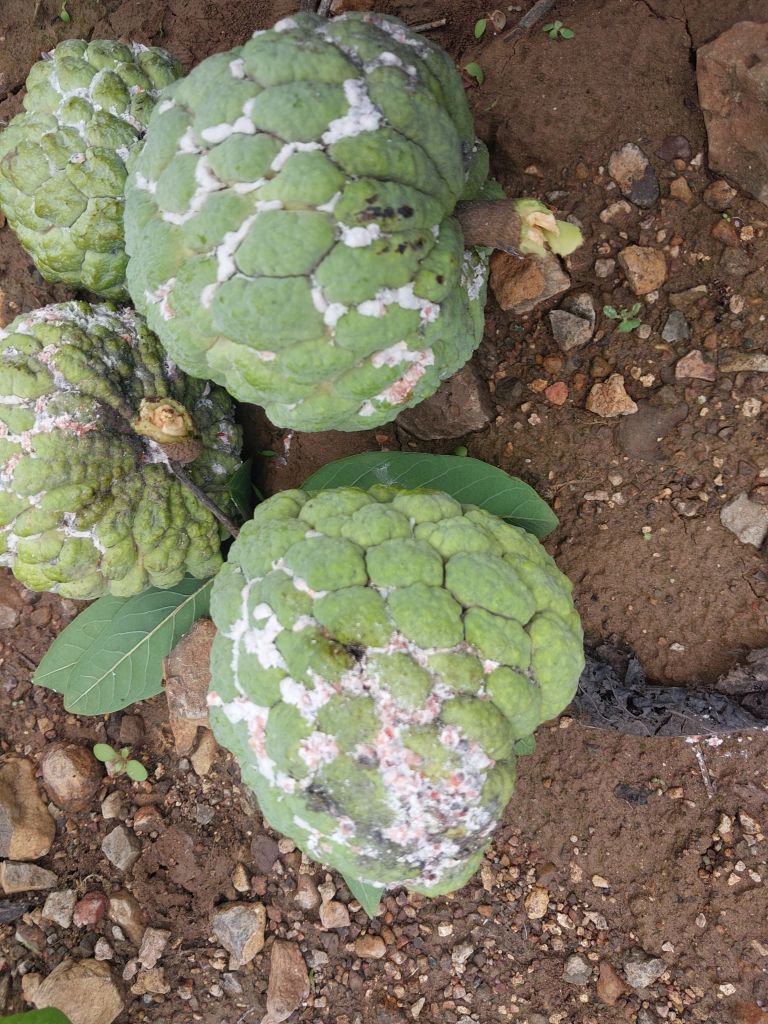
Disease label: Mealy Bug